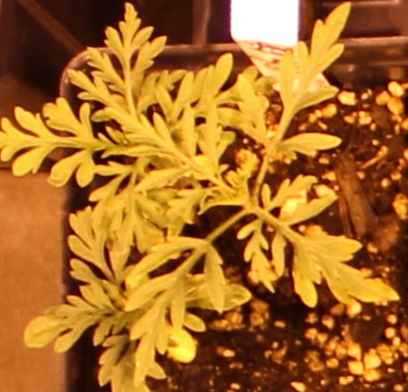
Label: Ragweed